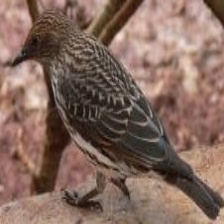
Species: VIOLET BACKED STARLING
Scientific name: CINNYRICINCLUS LEUCOGASTER